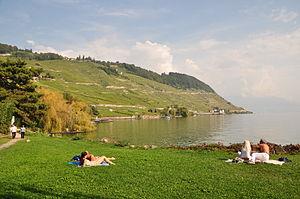
Vignoble de Calamin vu de la plage d'Épesses
Le Calamin est un vin blanc de Lavaux, région viticole du canton de Vaud en Suisse. Il est protégé par une appellation d'origine contrôlée grand cru.